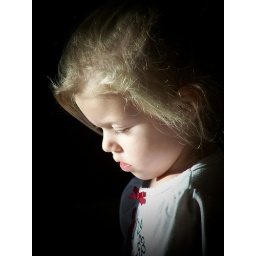
my niece was sitting in front of the window looking at a book, when I snapped this shot.